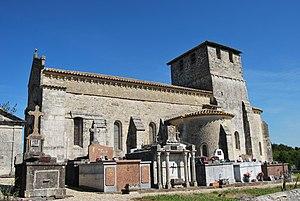
Église de Saint-Martin-de-Laye This building is indexed in the Base Mérimée, a database of architectural heritage maintained by the French Ministry of Culture,